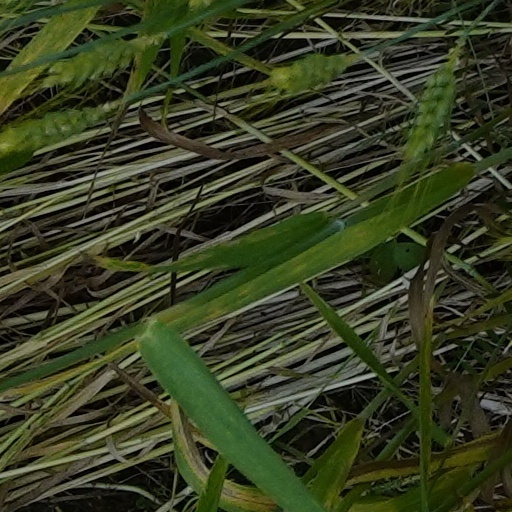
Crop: wheat